Music of Guatemala

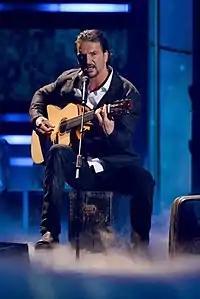
Ricardo Arjona

The field of music, otherwise known as "classical music", includes various musical styles such as Renaissance, baroque, classical, romantic, 20th-century music, and post-modern music. Guatemala was one of the first regions of the New World to be exposed to European music. The Spanish missionaries and clergy introduced Flemish and Spanish liturgical music during the early 16th century as part of the Roman Catholic rite.